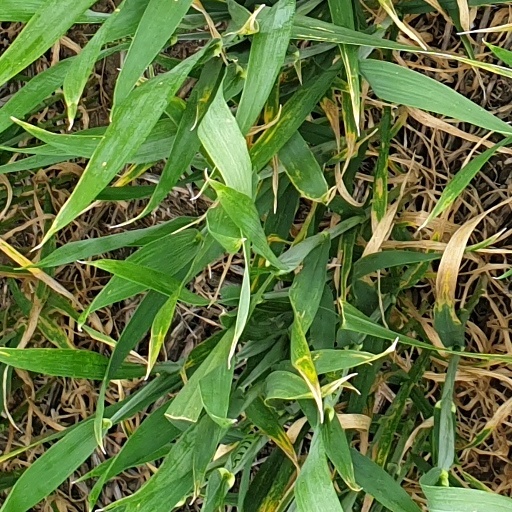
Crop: wheat